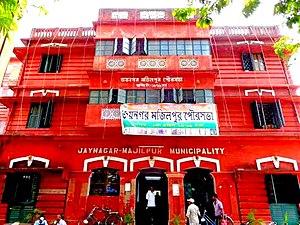
Jaynagar Majilpur
Jaynagar Majilpur er en by og kommune, der er forstad til Kolkata i Vestbengalen i Indien.